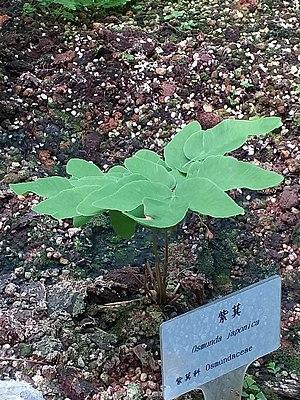
Jeune plante d'Osmunda japonica,“Taiwan, le paradis des fougères - Exposition permanente” du Musée national des sciences naturelles, Taiwan.
Le genre Osmunda regroupe plusieurs espèces de fougères.